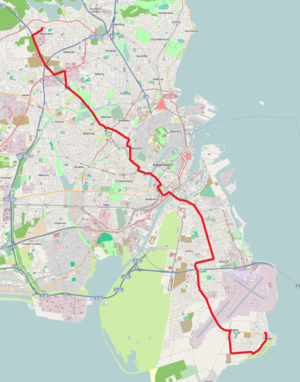
Linje 250S / Fakta
Linje 250S i oktober 2019.
Linje 250S er en buslinje i København, der kører mellem Bagsværd St. og Dragør Stationsplads. Strækningen mellem Bagsværd St. og Gladsaxe Trafikplads betjenes kun i myldretiderne. Linjen er en del af Movias S-busnet og er udliciteret til Keolis, der driver linjen fra sit garageanlæg ved Stamholmen. I 2019 havde den ca. 2,2 mio. passagerer.